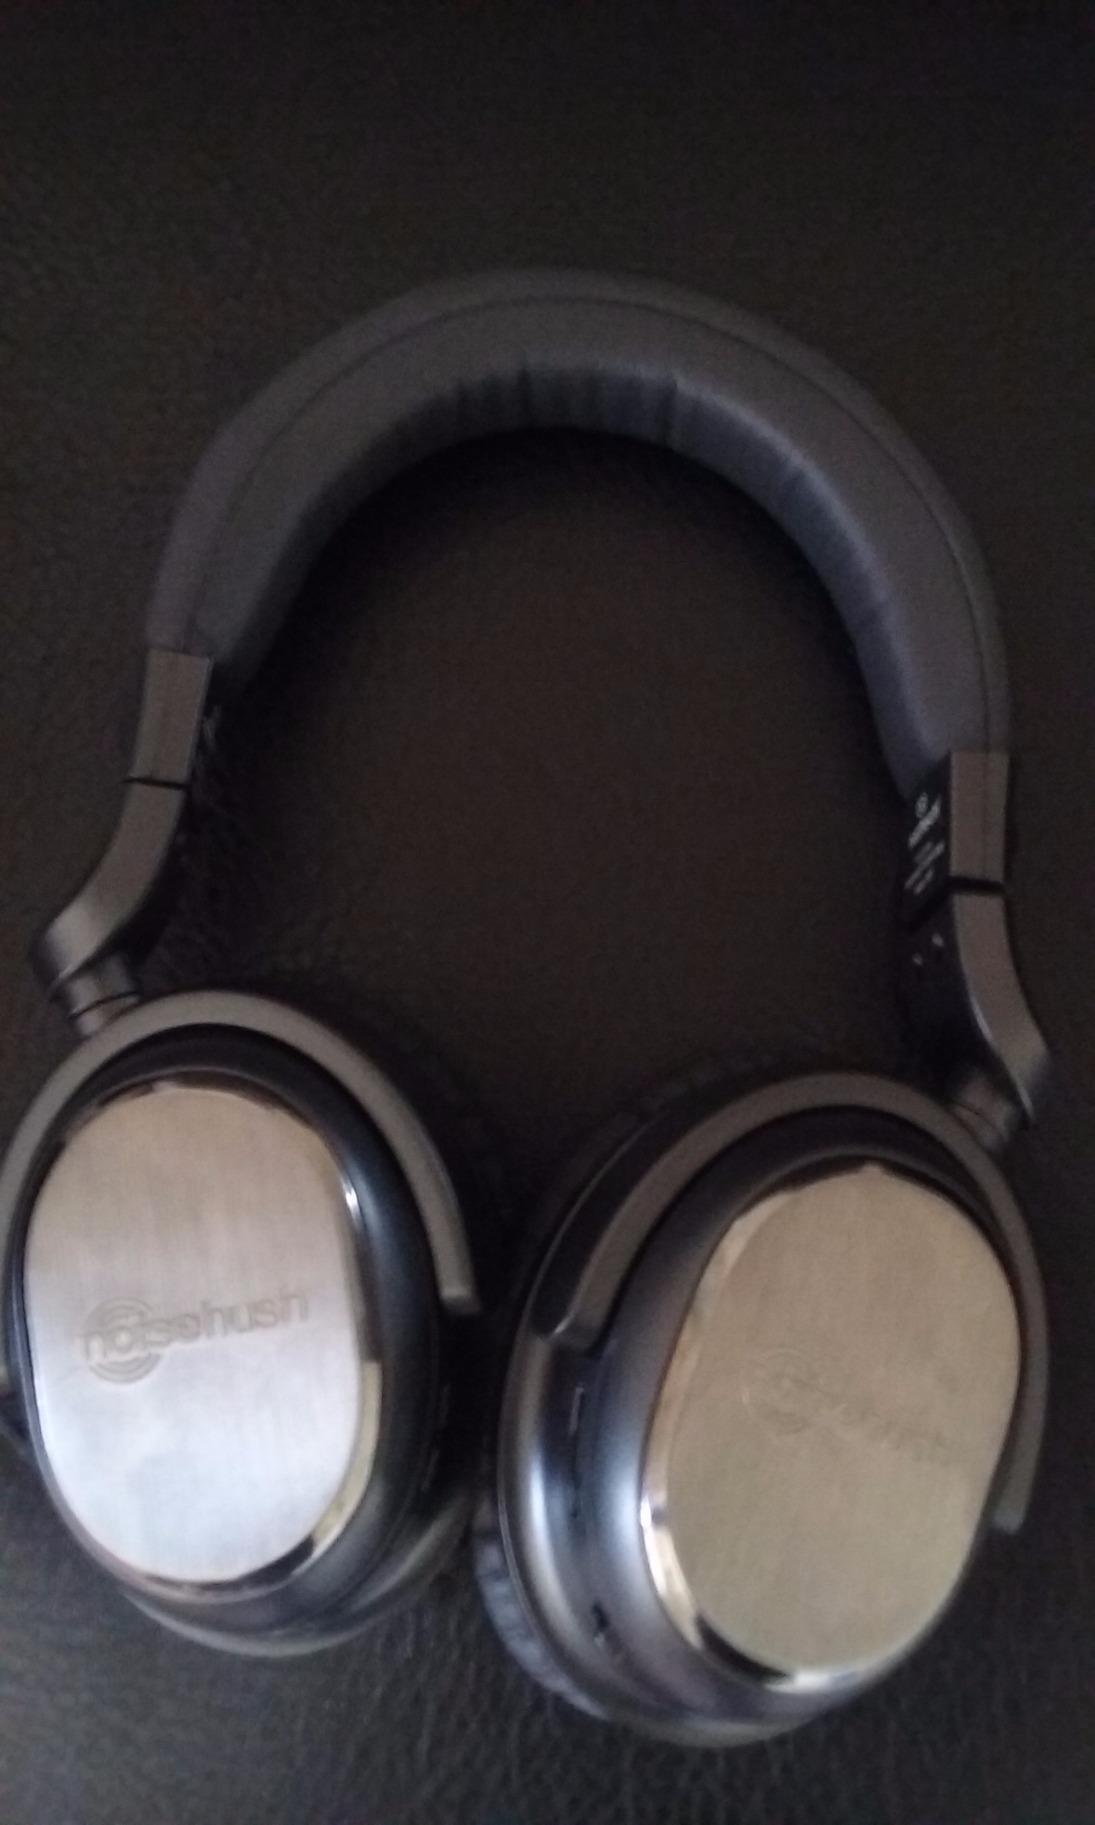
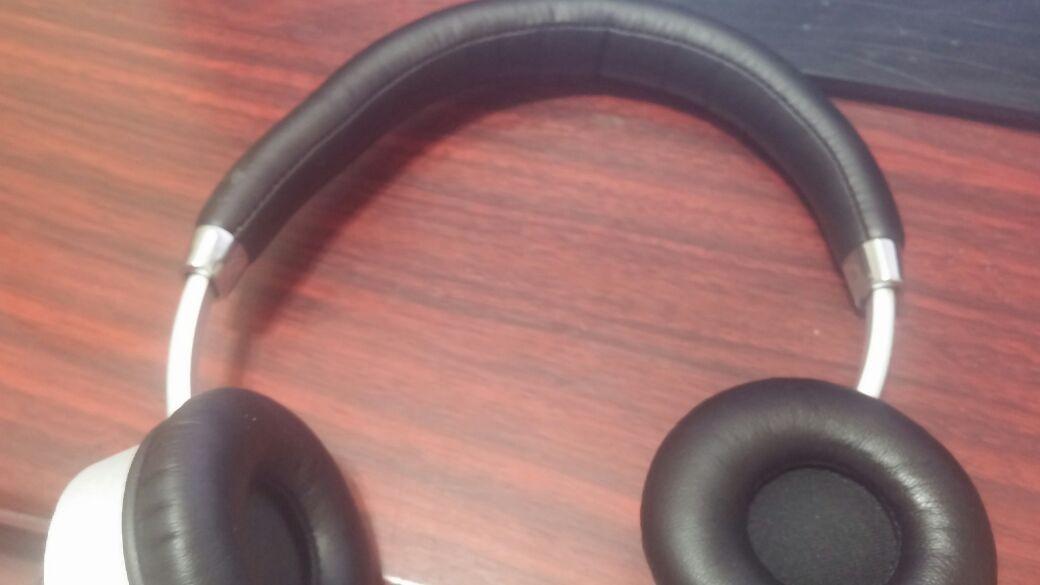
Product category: headphones
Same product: no